Answer in natural language. Considering the relative positions, where is fridge (highlighted by a blue box) with respect to Doorframe (highlighted by a green box)? Choose between the following options: left or right
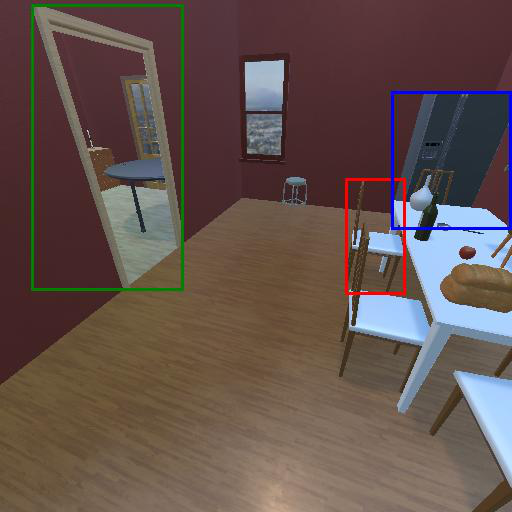
<answer>right</answer>